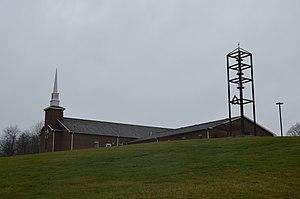
Fairview Township est un township, situé dans le comté de Butler, aux États-Unis. En 2010, il comptait une population de 2 080 habitants.